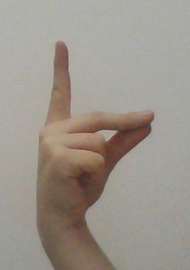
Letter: ta